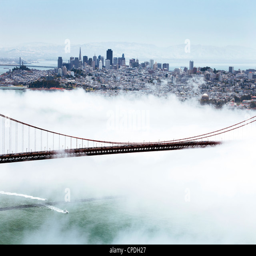
suspension bridge and the skyline floating above the fog on a foggy day